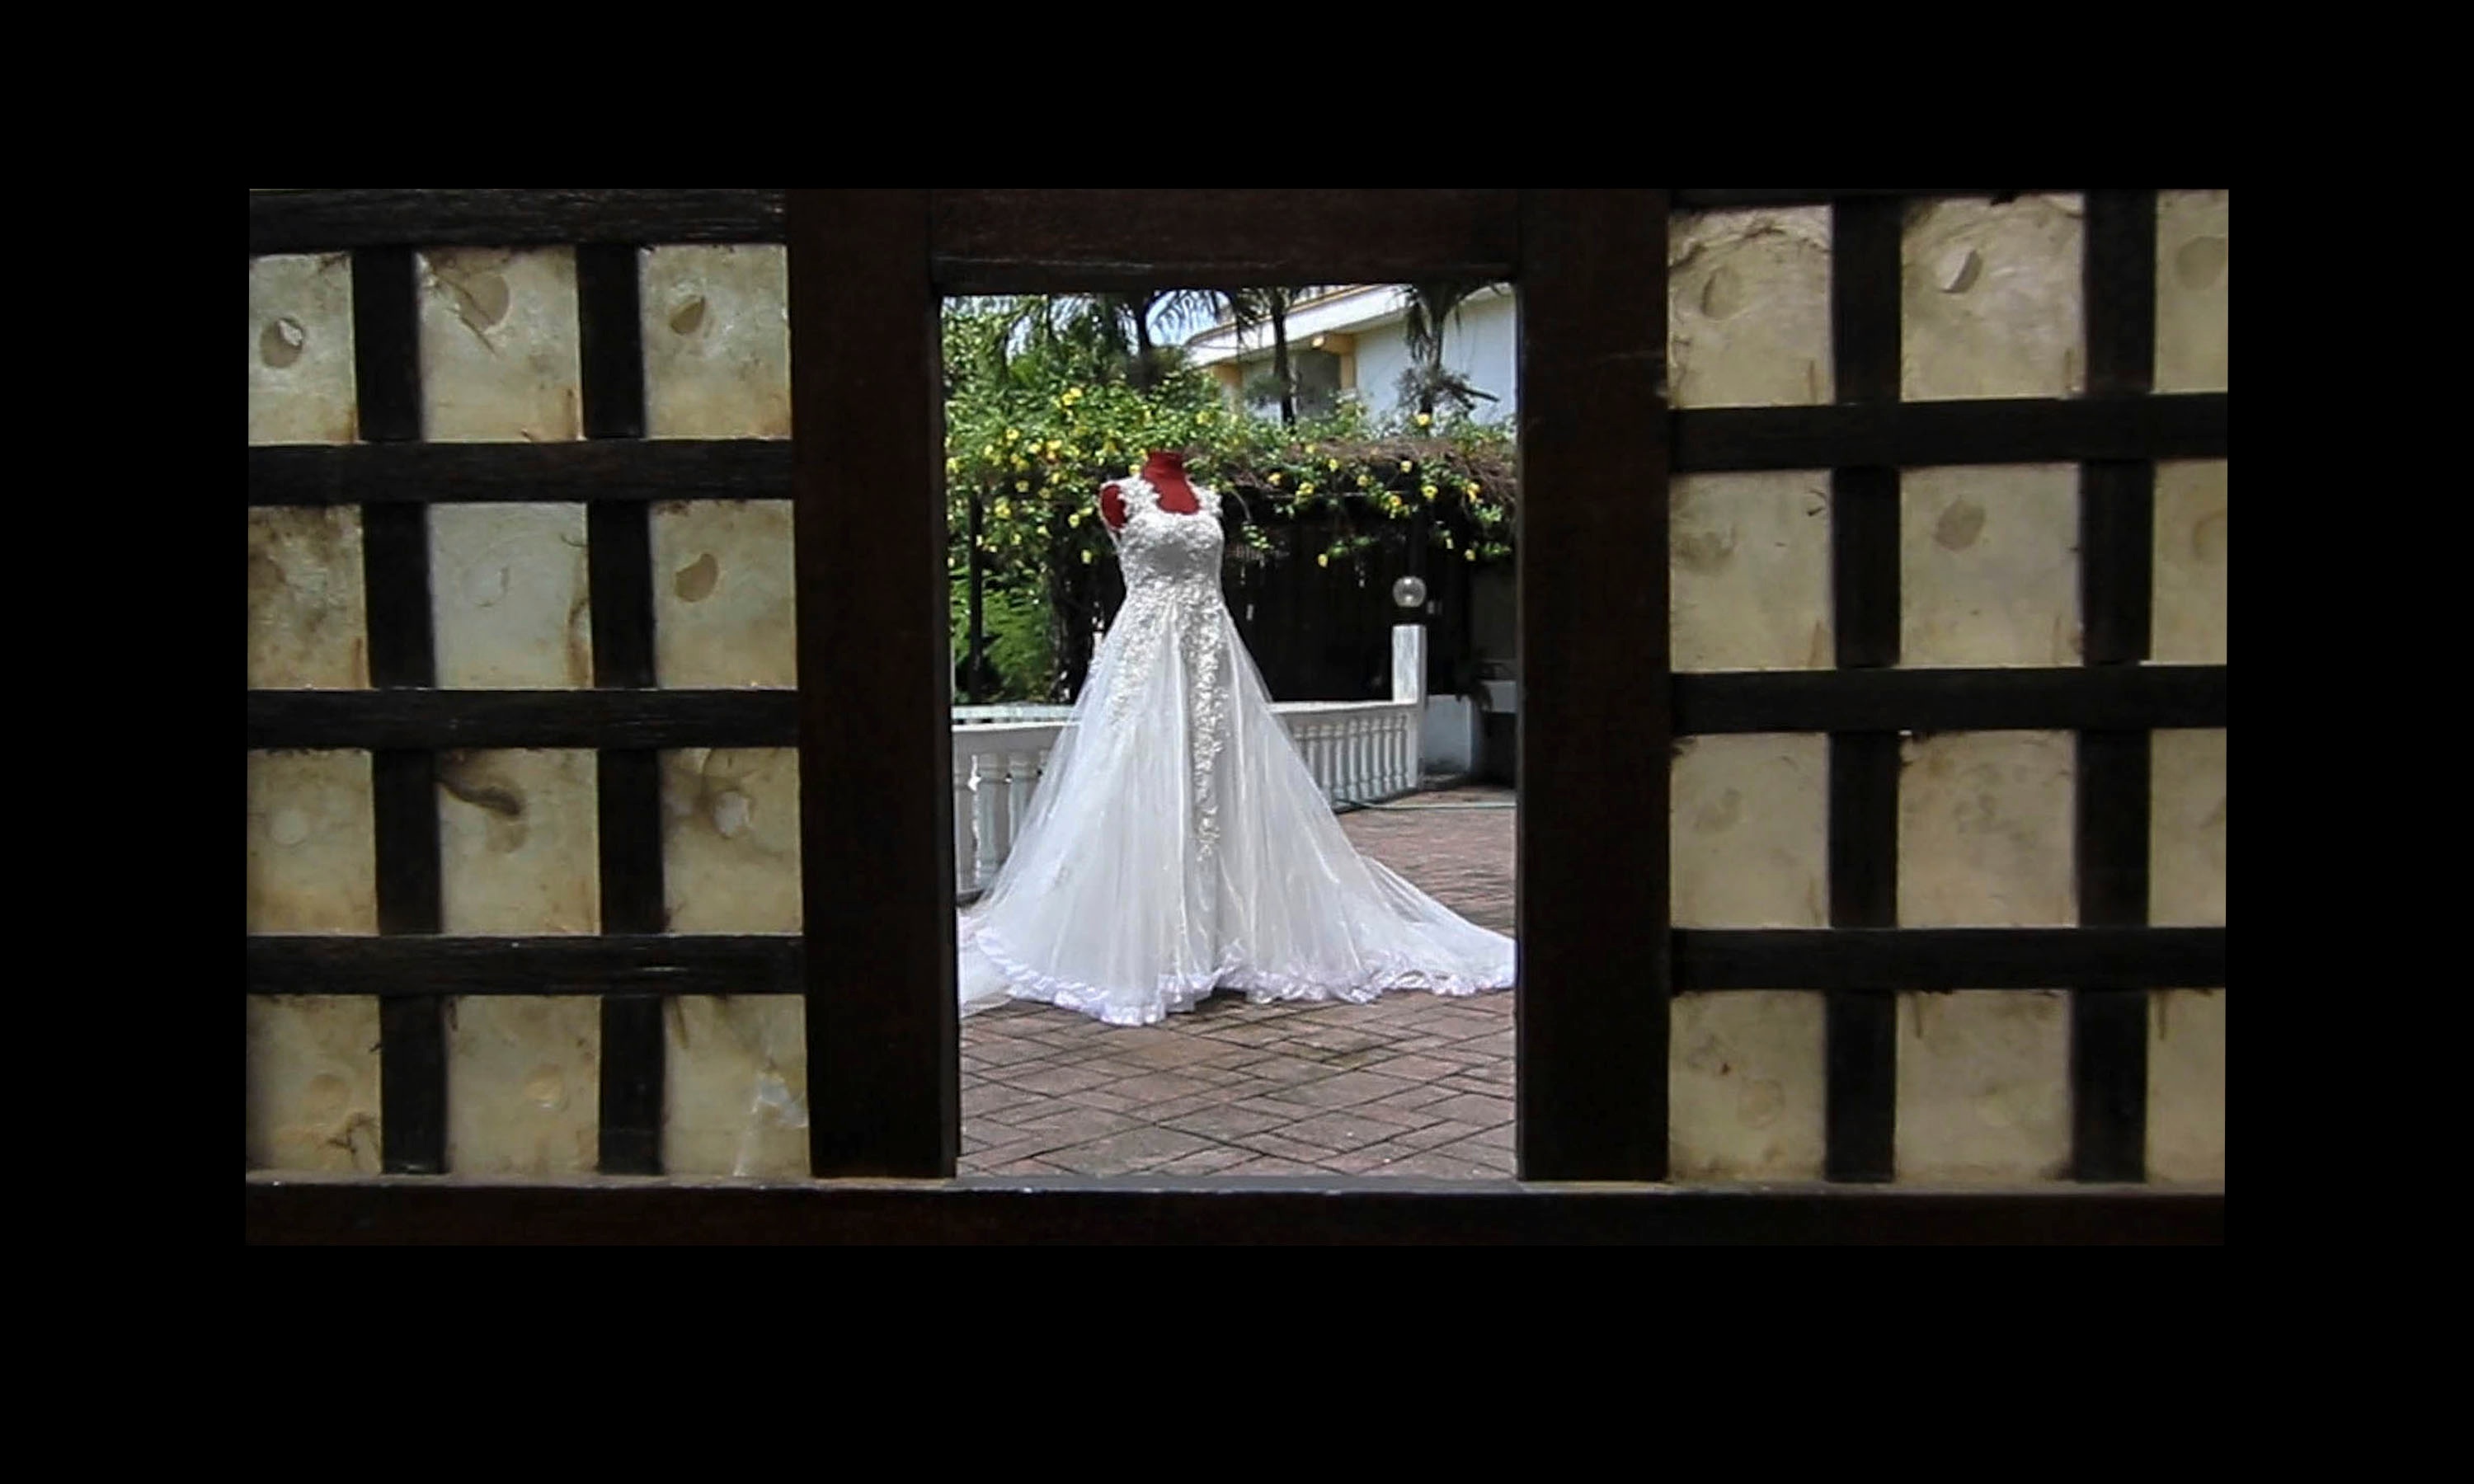
photography, wedding, bride, groom, ceremony, dress, photograph, image, veil